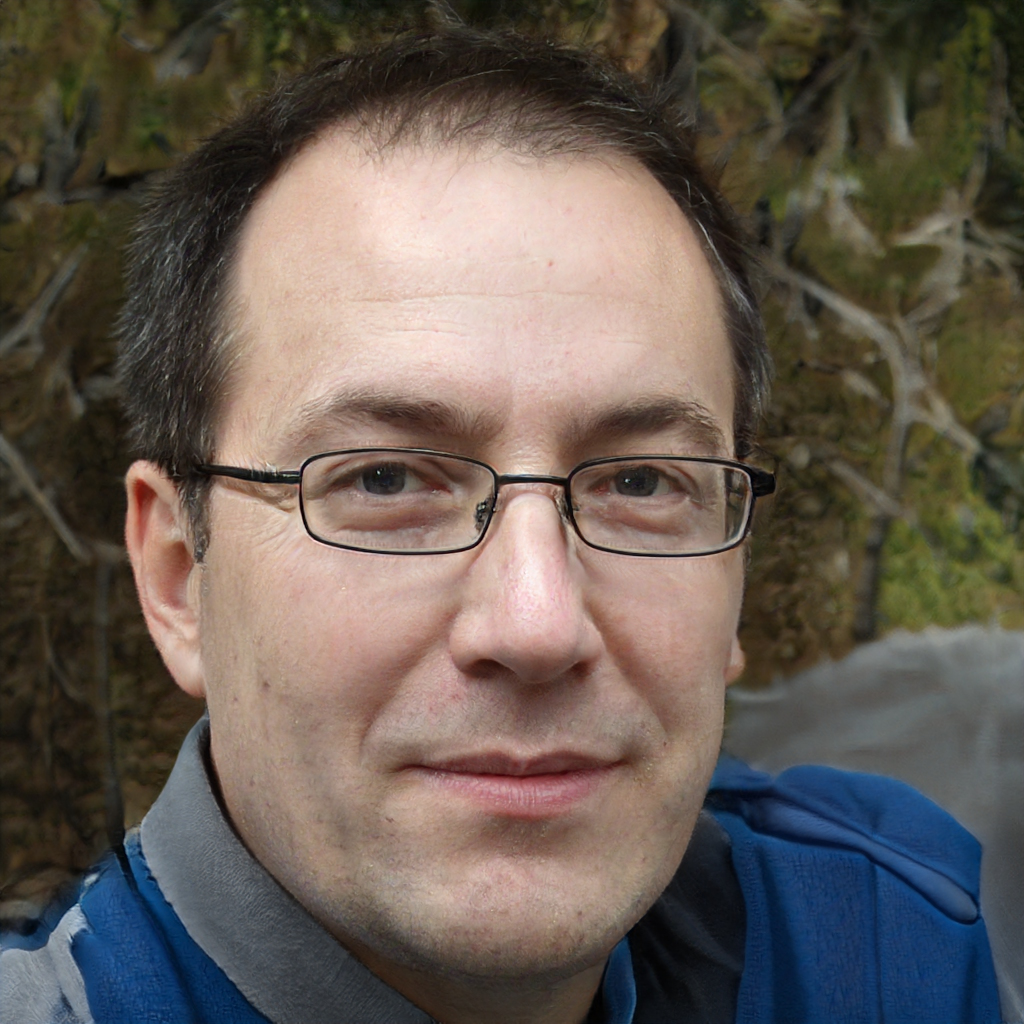
Label: Colored